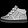
Label: Sneaker